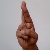
The image shows a hand gesture representing the letter 'R' in Indian Sign Language.